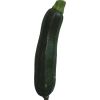
Label: dark_zucchini